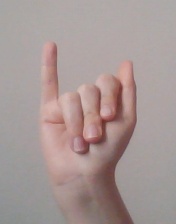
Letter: meem